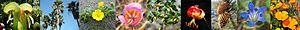
Panorama floral de la Province floristique de CalifornieFrançais
La Province floristique de Californie est une région floristique de climat méditerranéen formant une bande côtière dans le sud-ouest de l'Amérique du Nord. Cette région est identifiée comme un point chaud de biodiversité par Conservation International.